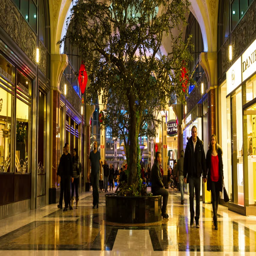
anonymous people walking in a shopping mall